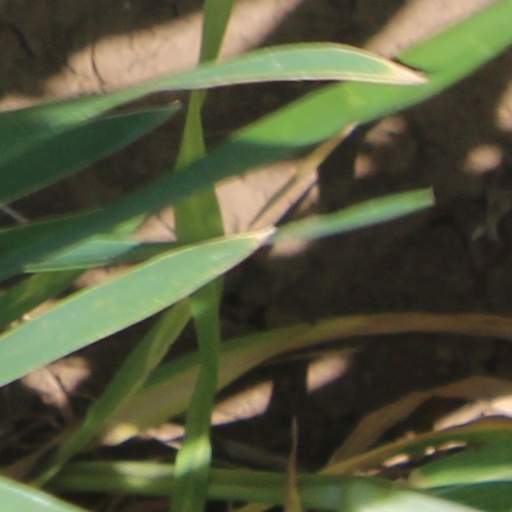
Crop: wheat